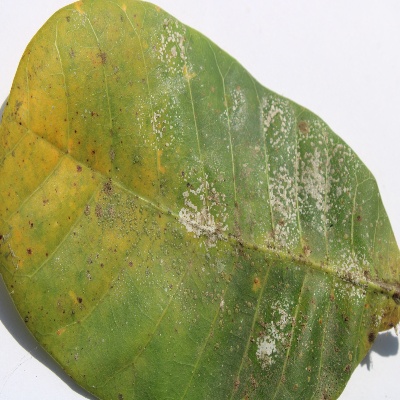
Crop: Cashew
Condition: red rust